Four Days in November

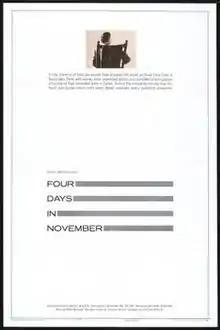
Film poster

Four Days in November is a 1964 American documentary film directed by Mel Stuart about the assassination of John F. Kennedy. It was nominated for an Academy Award for Best Documentary Feature.